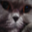
Label: cat